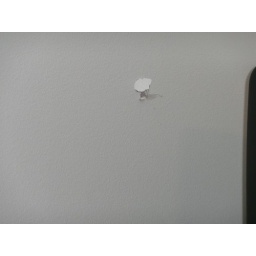
My best guess is someone was playing around in the field behind our house and was a little careless...